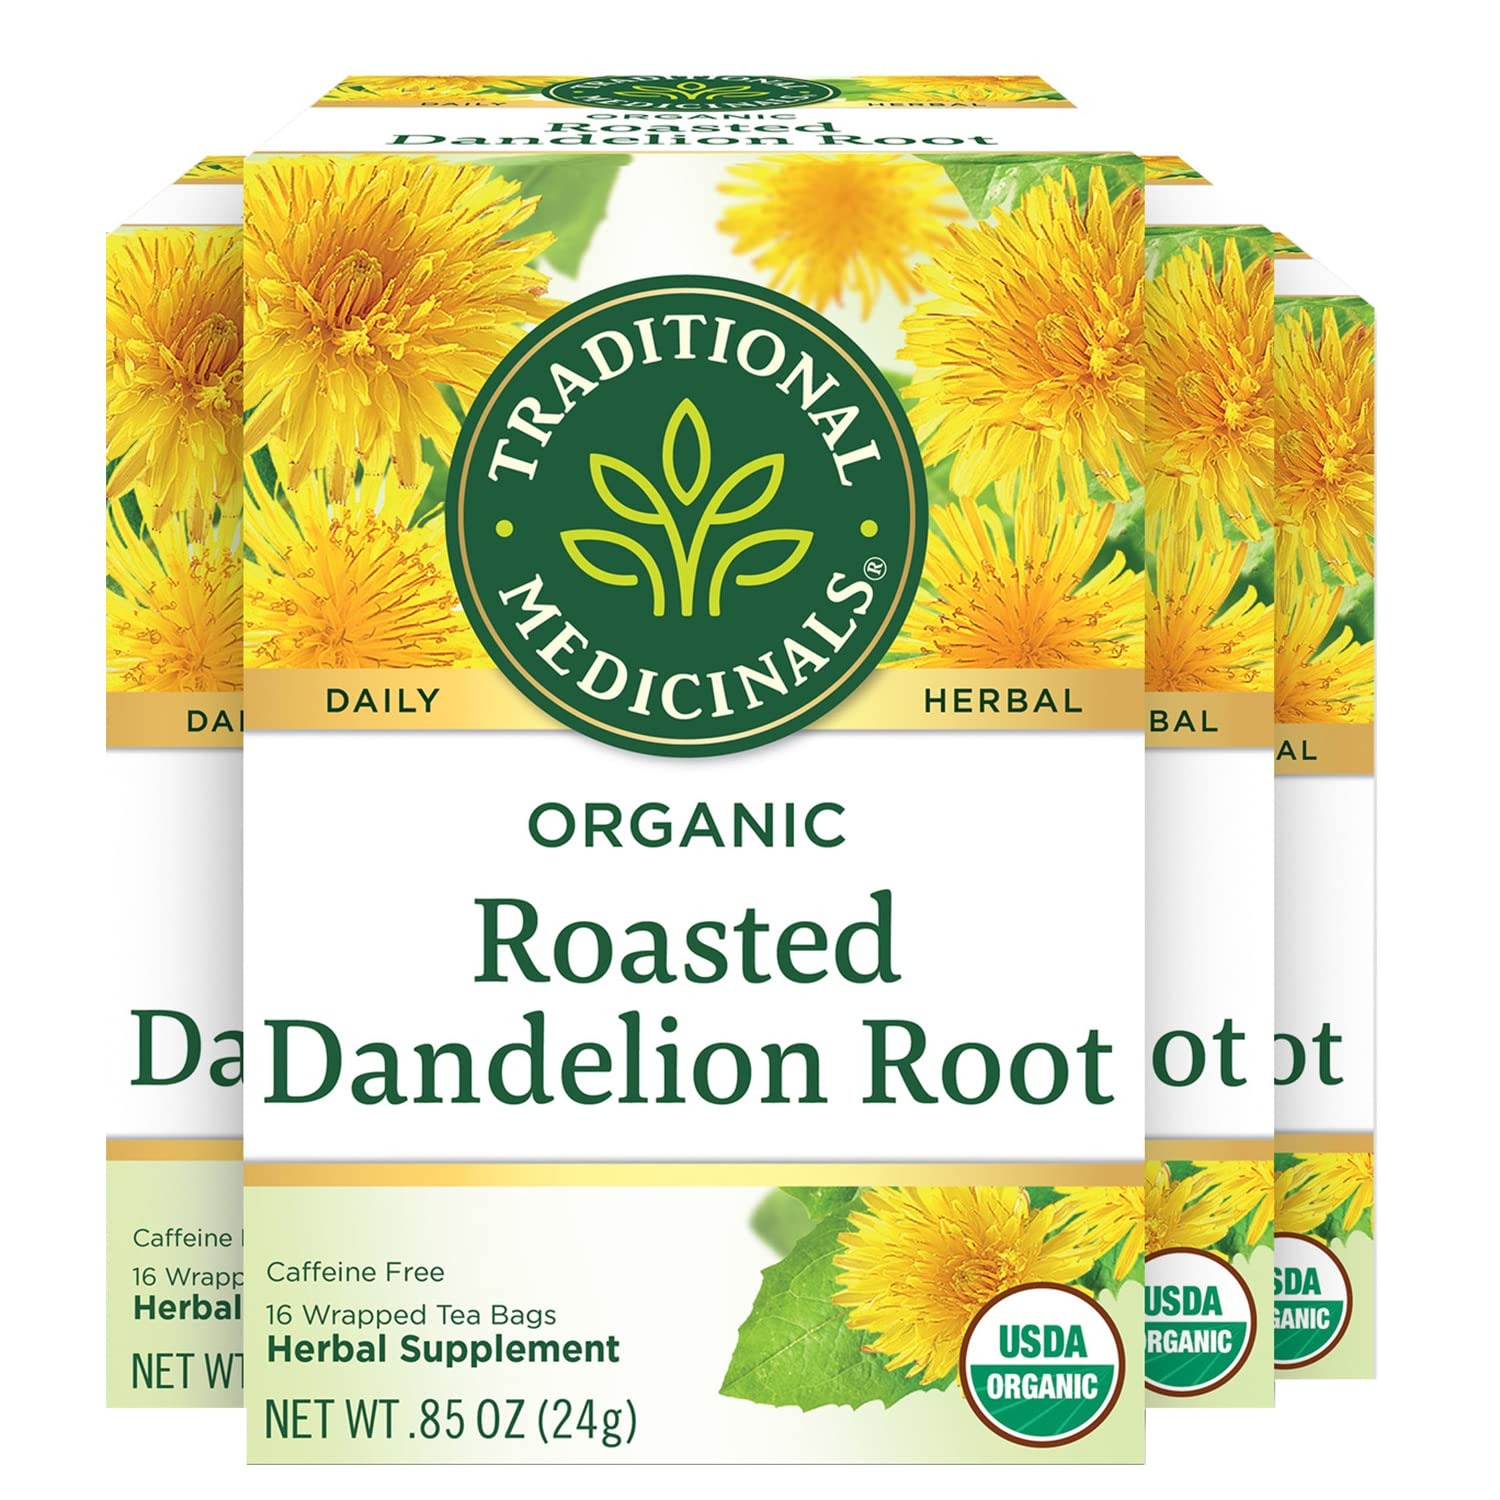
Item Name: Traditional Medicinals Organic Roasted Dandelion Root Herbal Tea, Supports Healthy Digestion, (Pack of 4) - 64 Tea Bags Total
Value: 64.0
Unit: Count

Price: 5.375